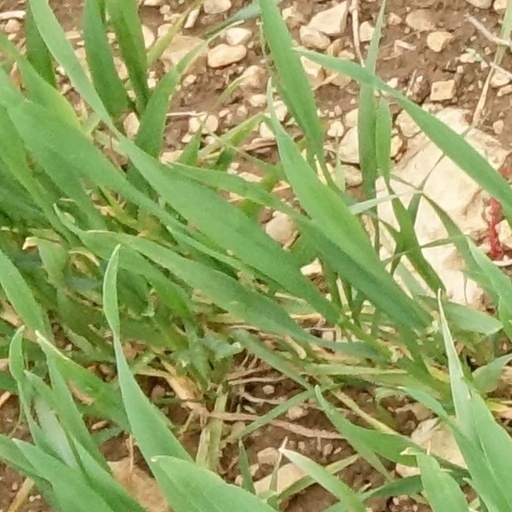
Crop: wheat